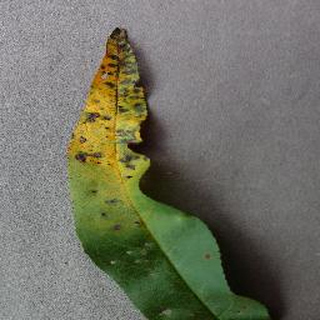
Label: peach_bacterial_spot